Commuter Cars Tango

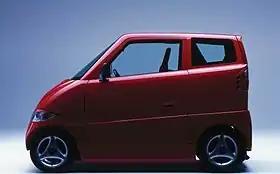
The Tango is long and wide

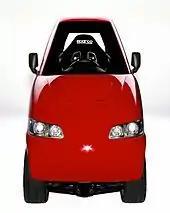
Front view

The Commuter Cars "Tango" is a prototype ultra-narrow electric sports car designed and built by Commuter Cars, an electric car company based in Spokane, Washington.